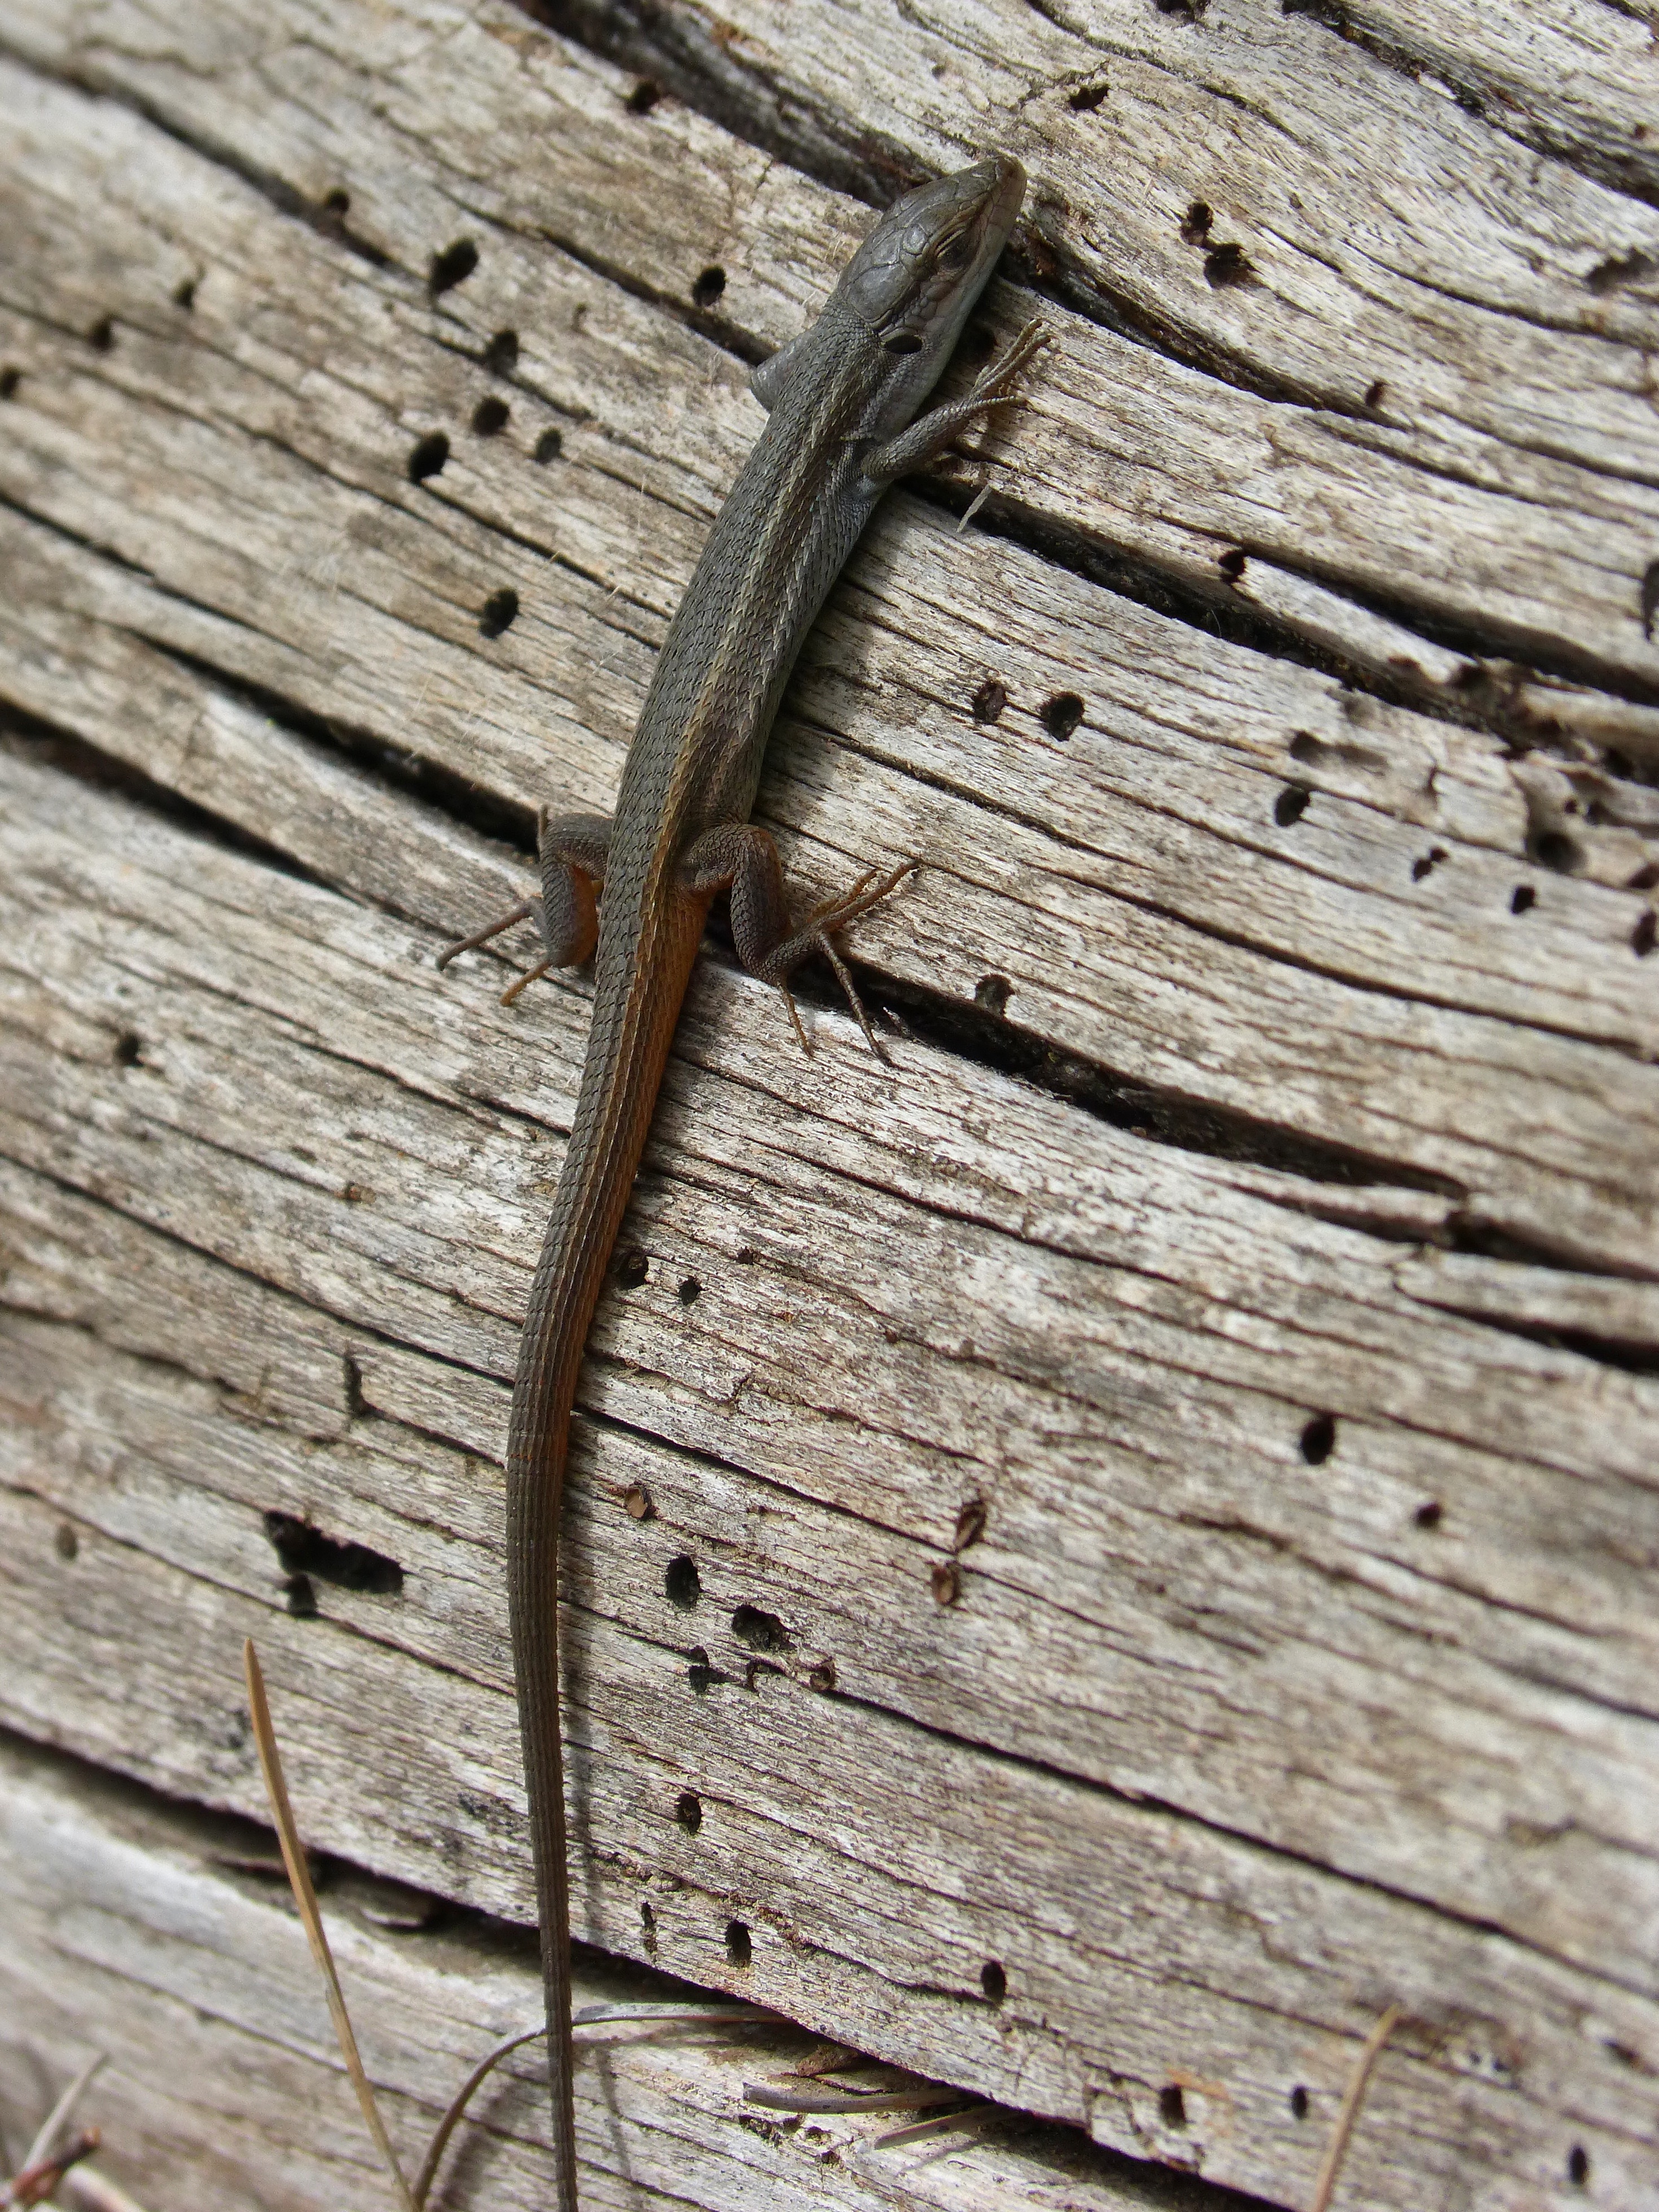
tree, branch, wood, texture, leaf, trunk, wall, reptile, lumber, lizard, twig, close up, carving, sargantana, saurian, man made object